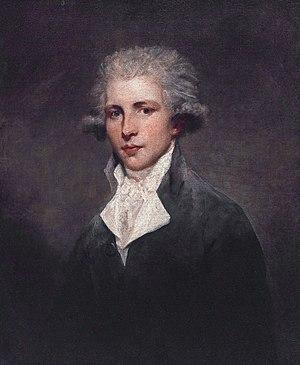
Sir John St Aubyn, 5ᵉ baronnet, est un homme politique britannique.